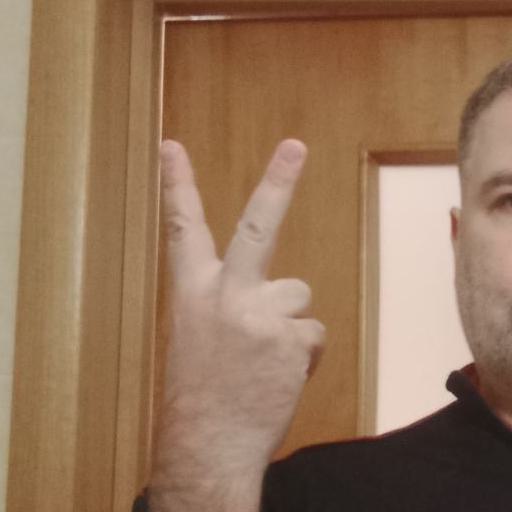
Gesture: peace_inverted